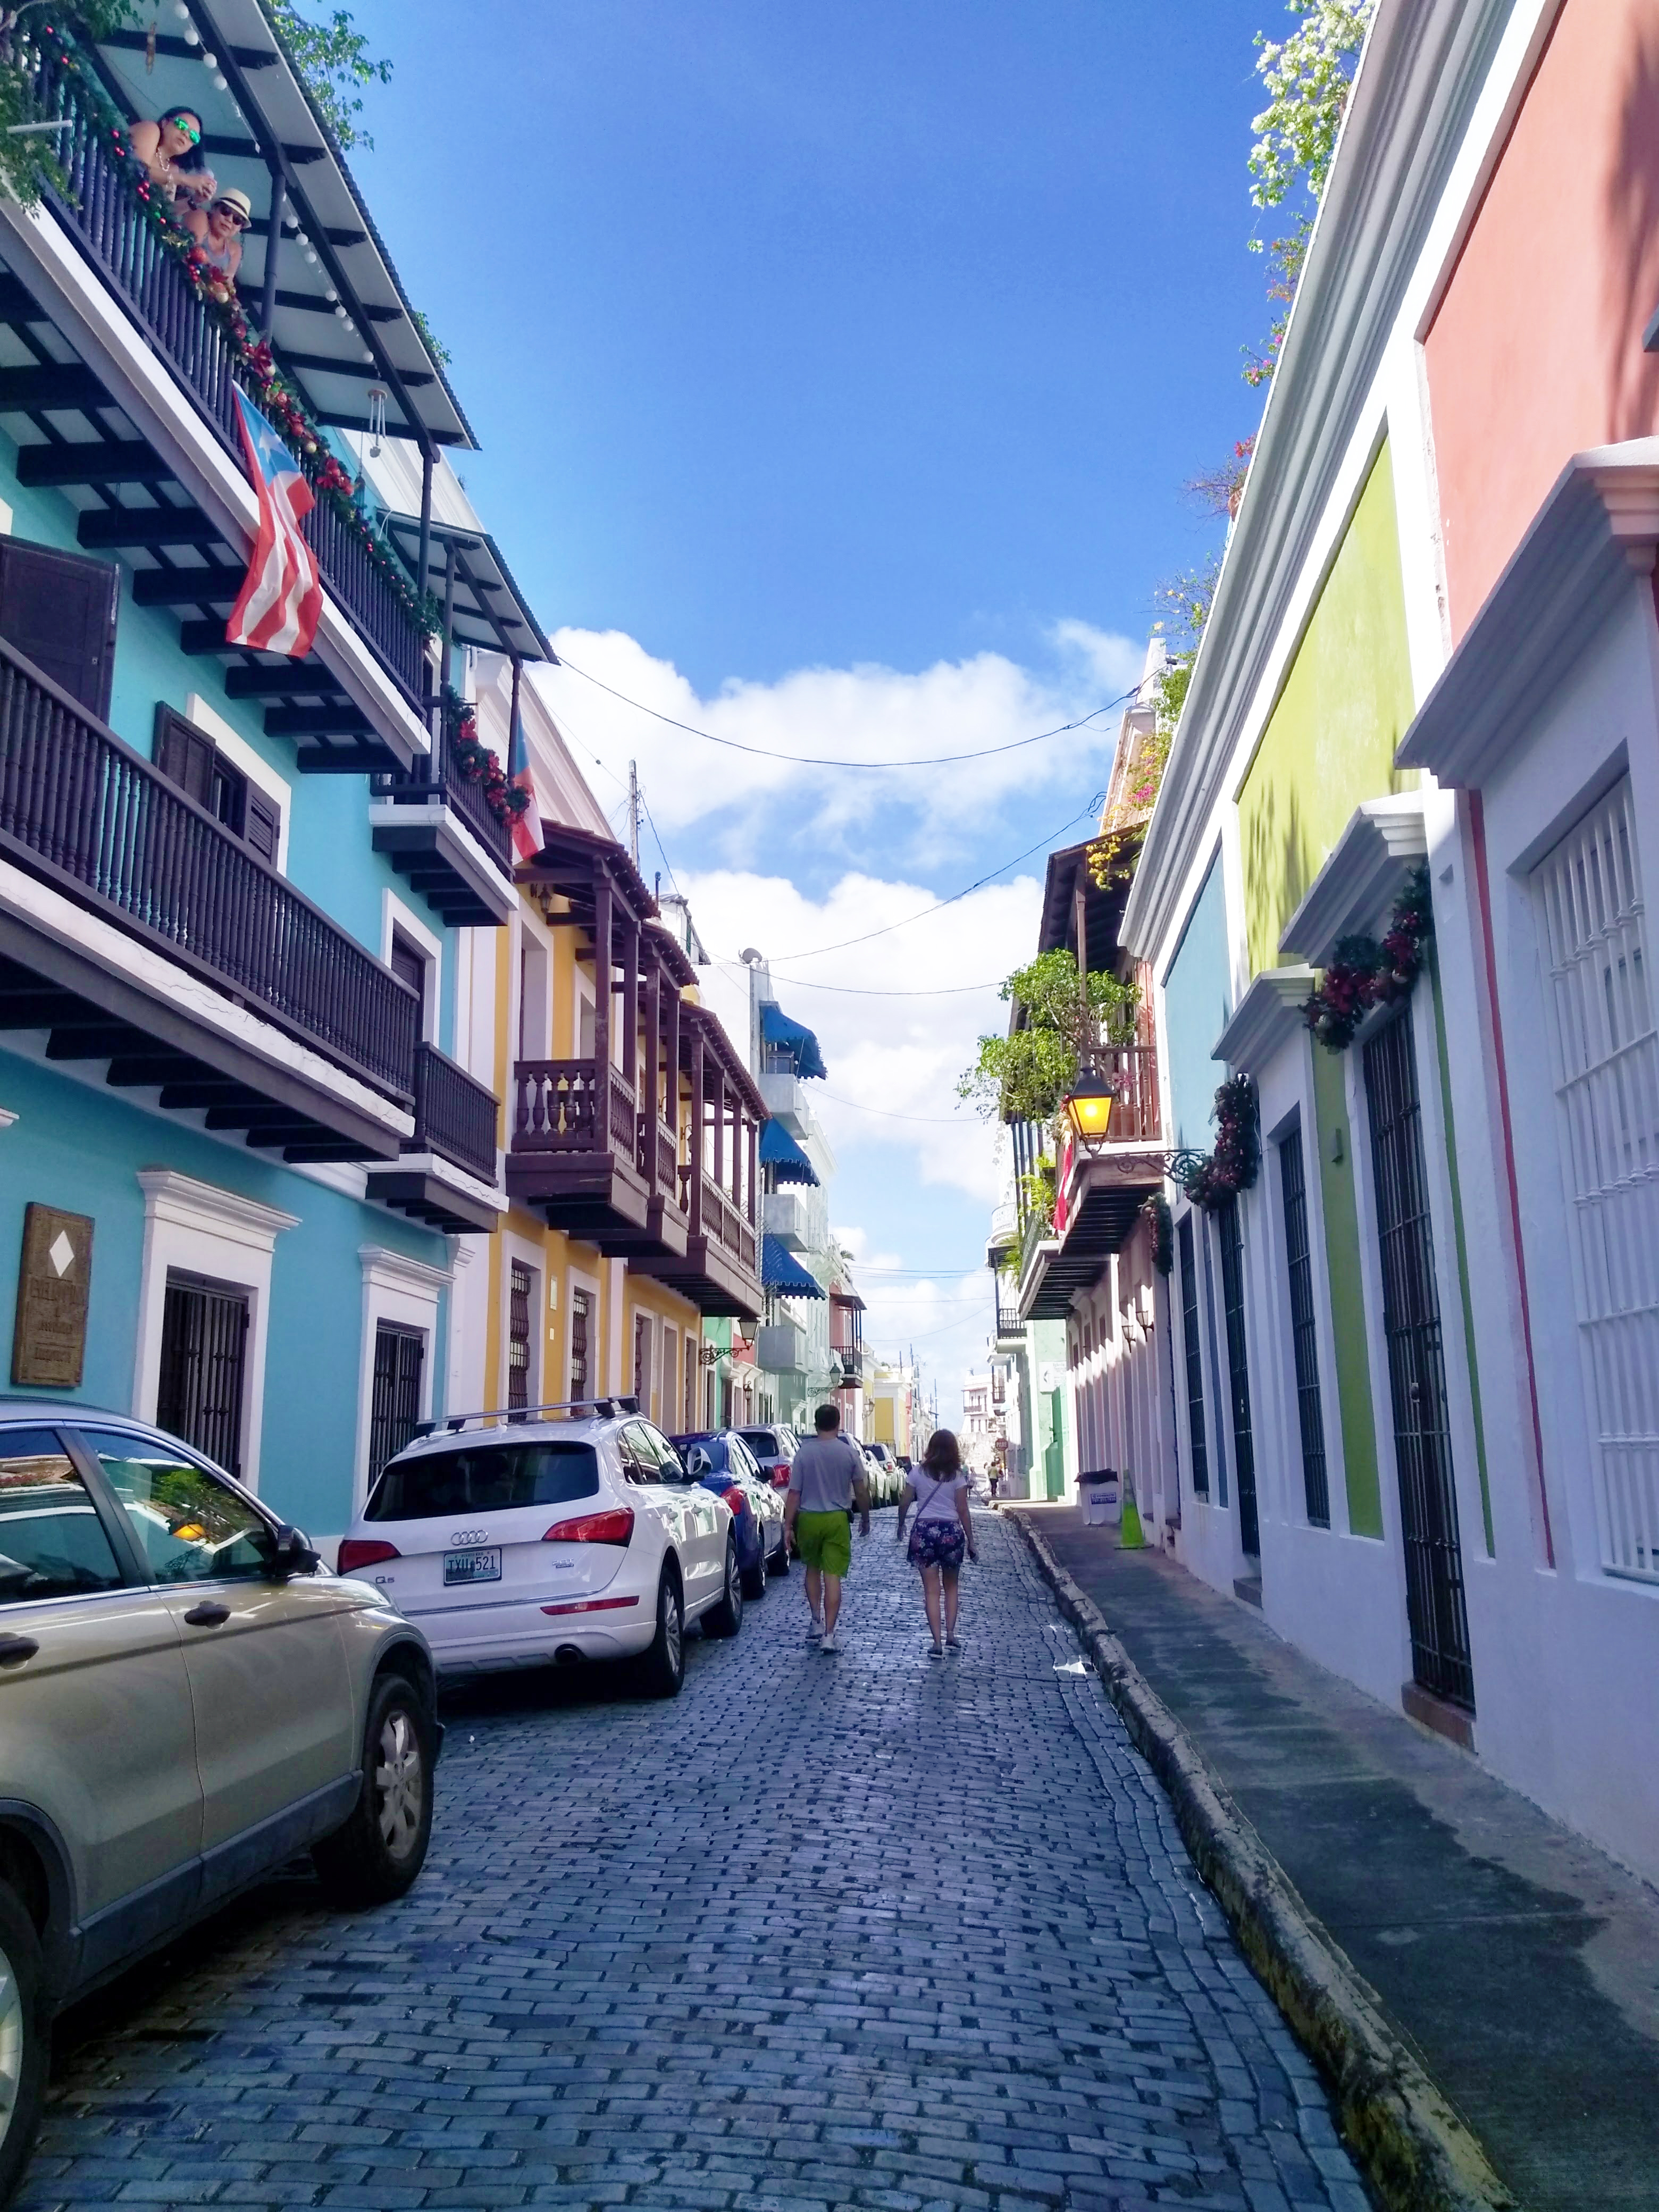
puerto rico, town, neighbourhood, street, sky, road, infrastructure, lane, city, residential area, mixed use, alley, building, downtown, real estate, house, facade, tourism